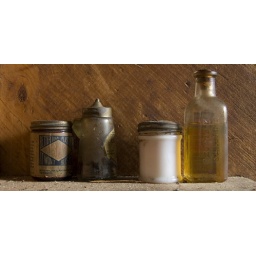
Photographed as found, four bottles on a set of wooden stairs in a barn.